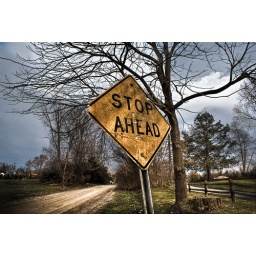
an old sign on a dirt road near my house